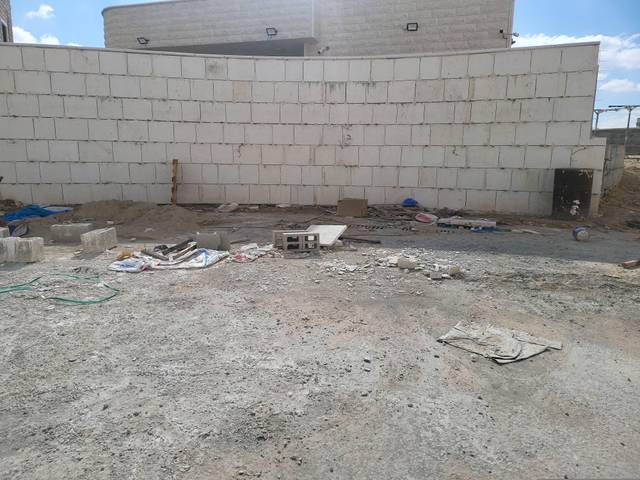
Region: Israel
Coordinates: 31.376, 34.764